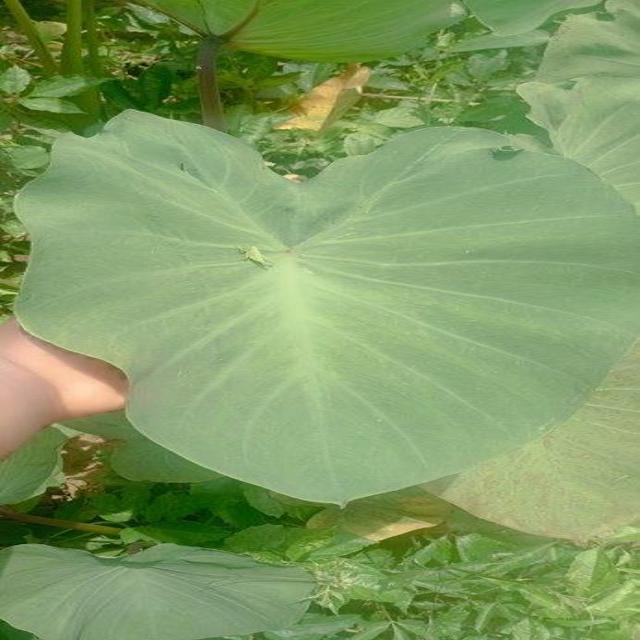
Label: Healthy